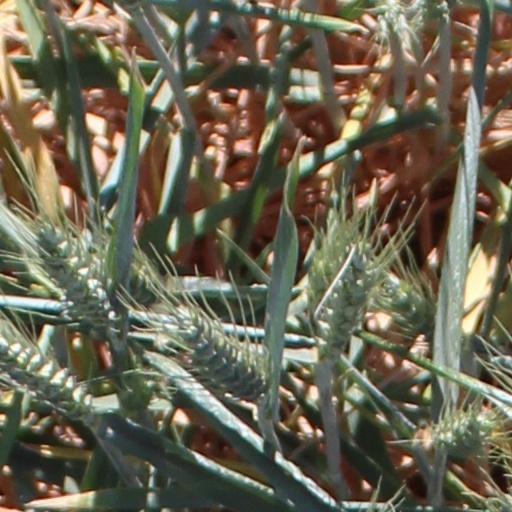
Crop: wheat